Denny Morrison

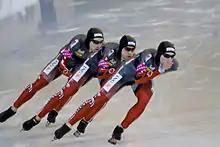
Denny Morrison (far right) competes in the team pursuit with Lucas Makowski and Jay Morrison at the 2009 World Single Distance Championships.

In 2008 Morrison topped his result from the year before at the World Single Distance Championships in Nagano, Japan. He took the bronze medal in the 1000 meters, but won the 1500 m and took home the gold medal. A week later, at the ING Finale at the Olympic Oval in Calgary, he set a new world record in the 1500 meters in a time of 1:42.01, beating the old record held by both Shani Davis and Erben Wennemars.